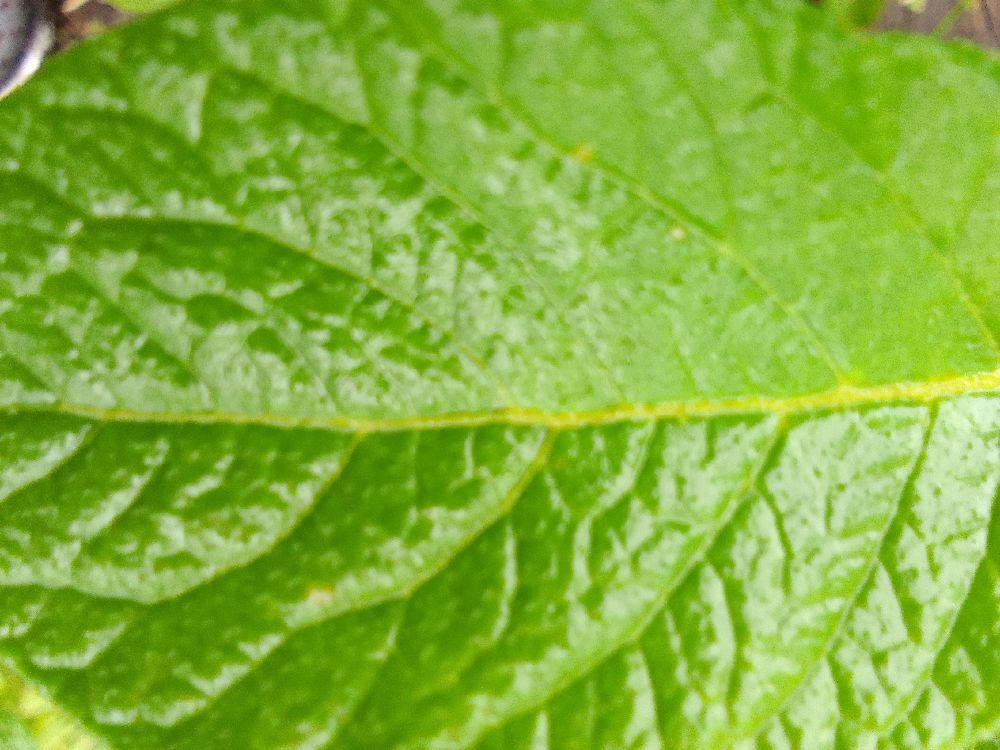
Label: Healthy